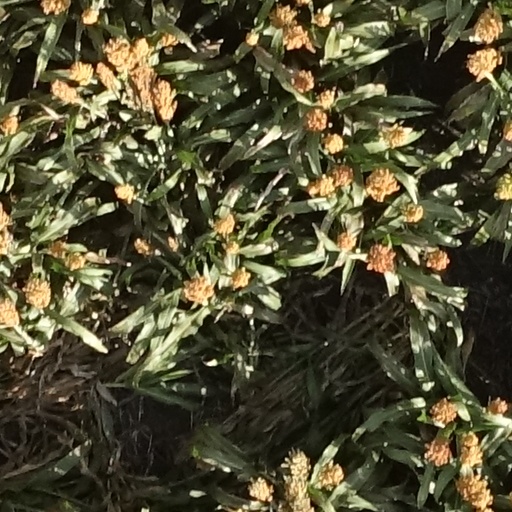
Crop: sorghum